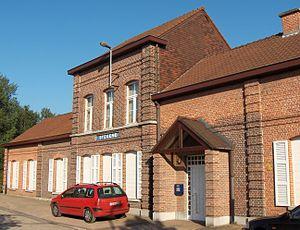
Stekene est une commune néerlandophone de Belgique située en Région flamande dans la province de Flandre-Orientale.